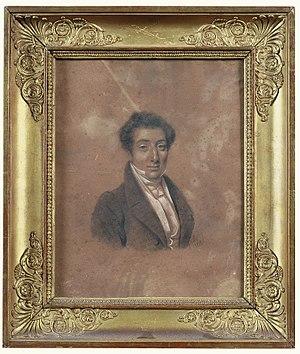
Louis Reynaud par Jules Boilly (1828)
Louis-Barthélémy Reynaud, 3ᵉ baron Reynaud est un banquier et homme politique français.